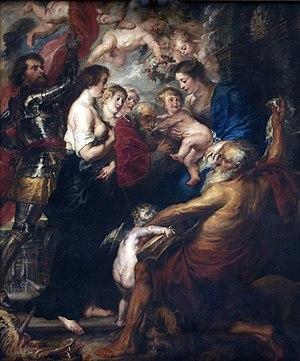
La liste des biens classés de la Communauté flamande de Belgique est une liste de biens culturels mobiliers classés situés Région flamande.